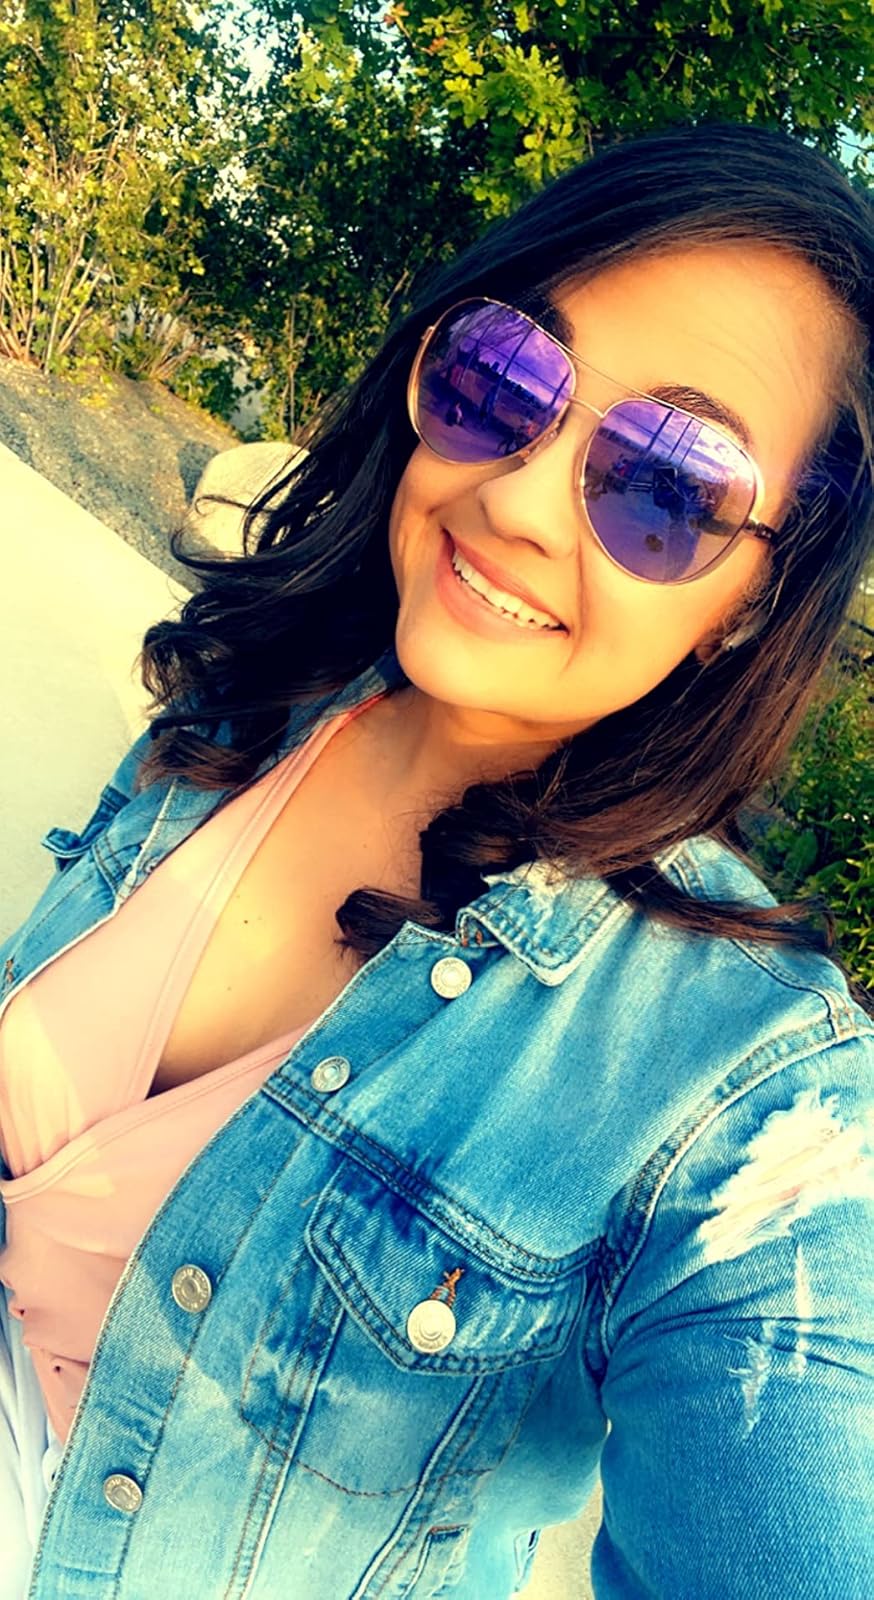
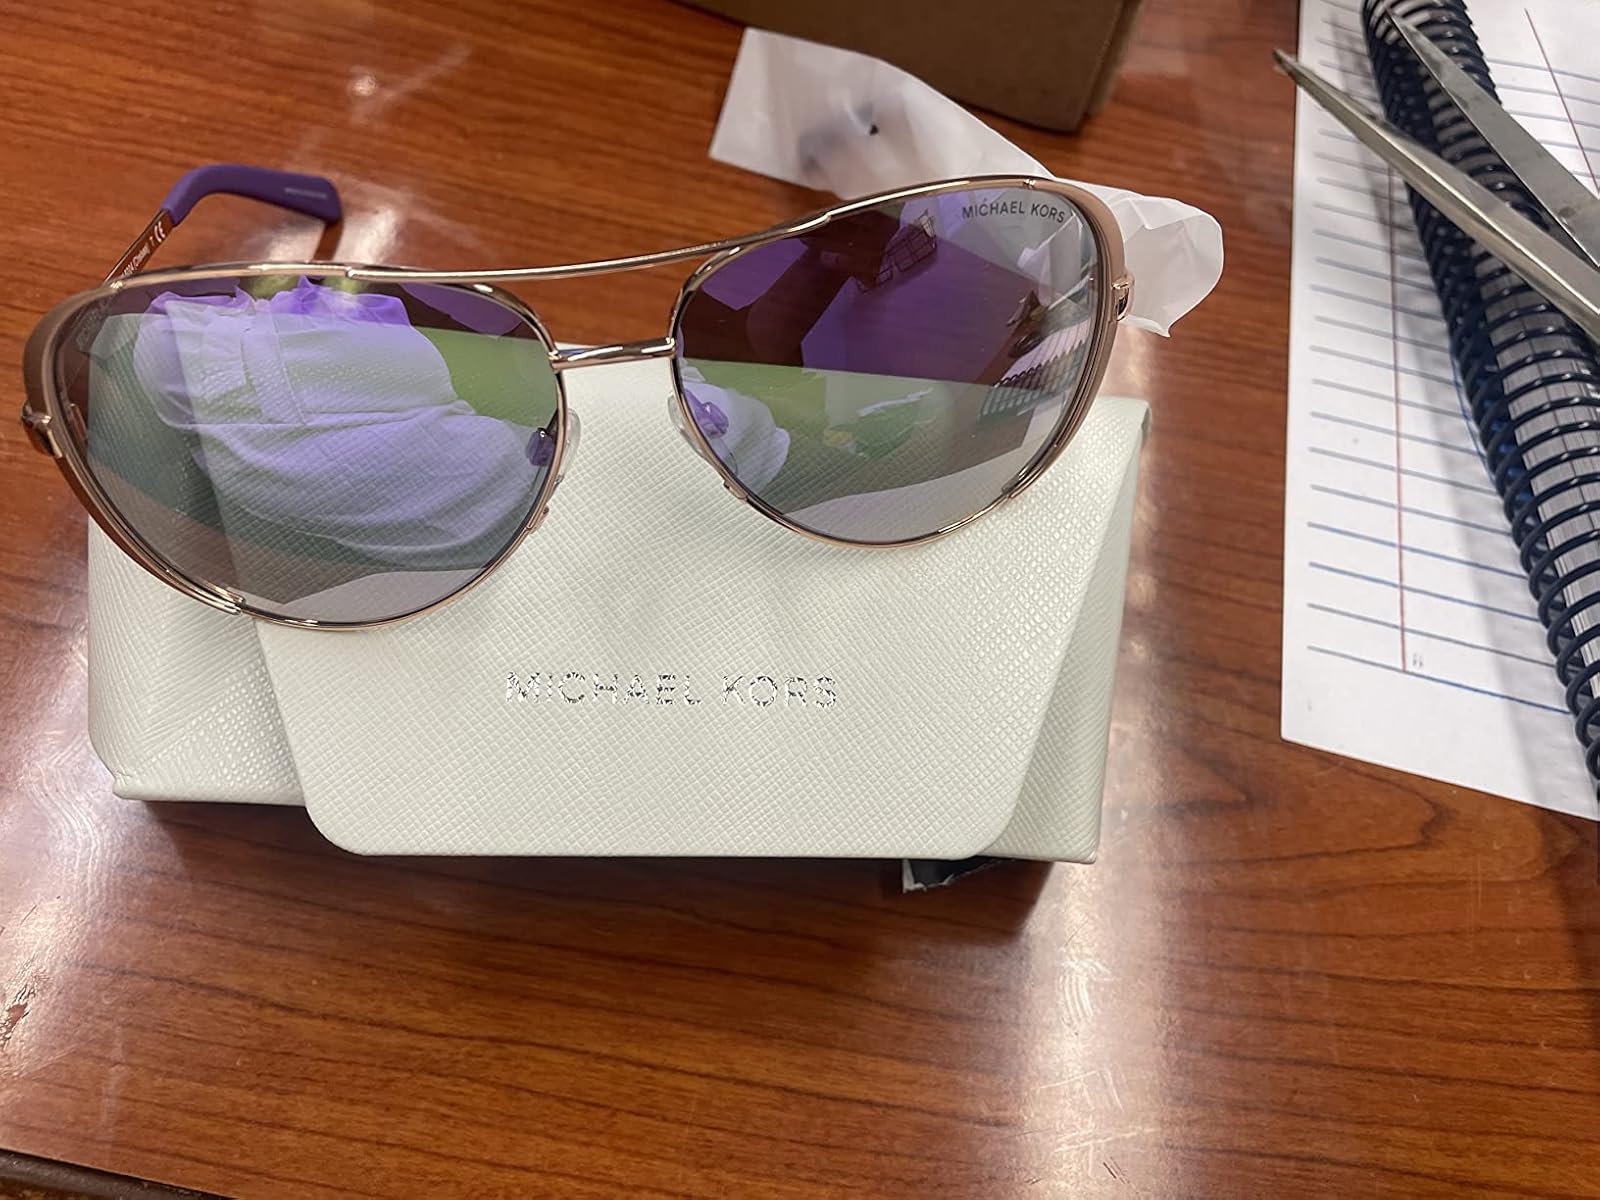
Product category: accessories_sunglasses
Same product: yes